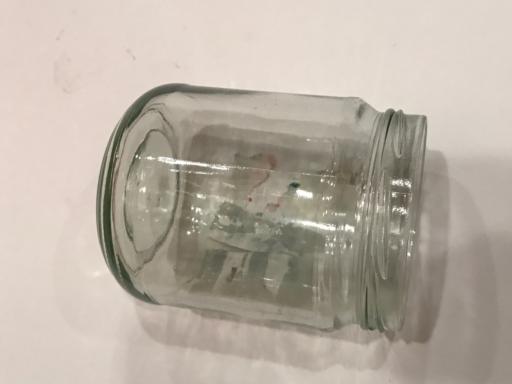
Waste category: glass